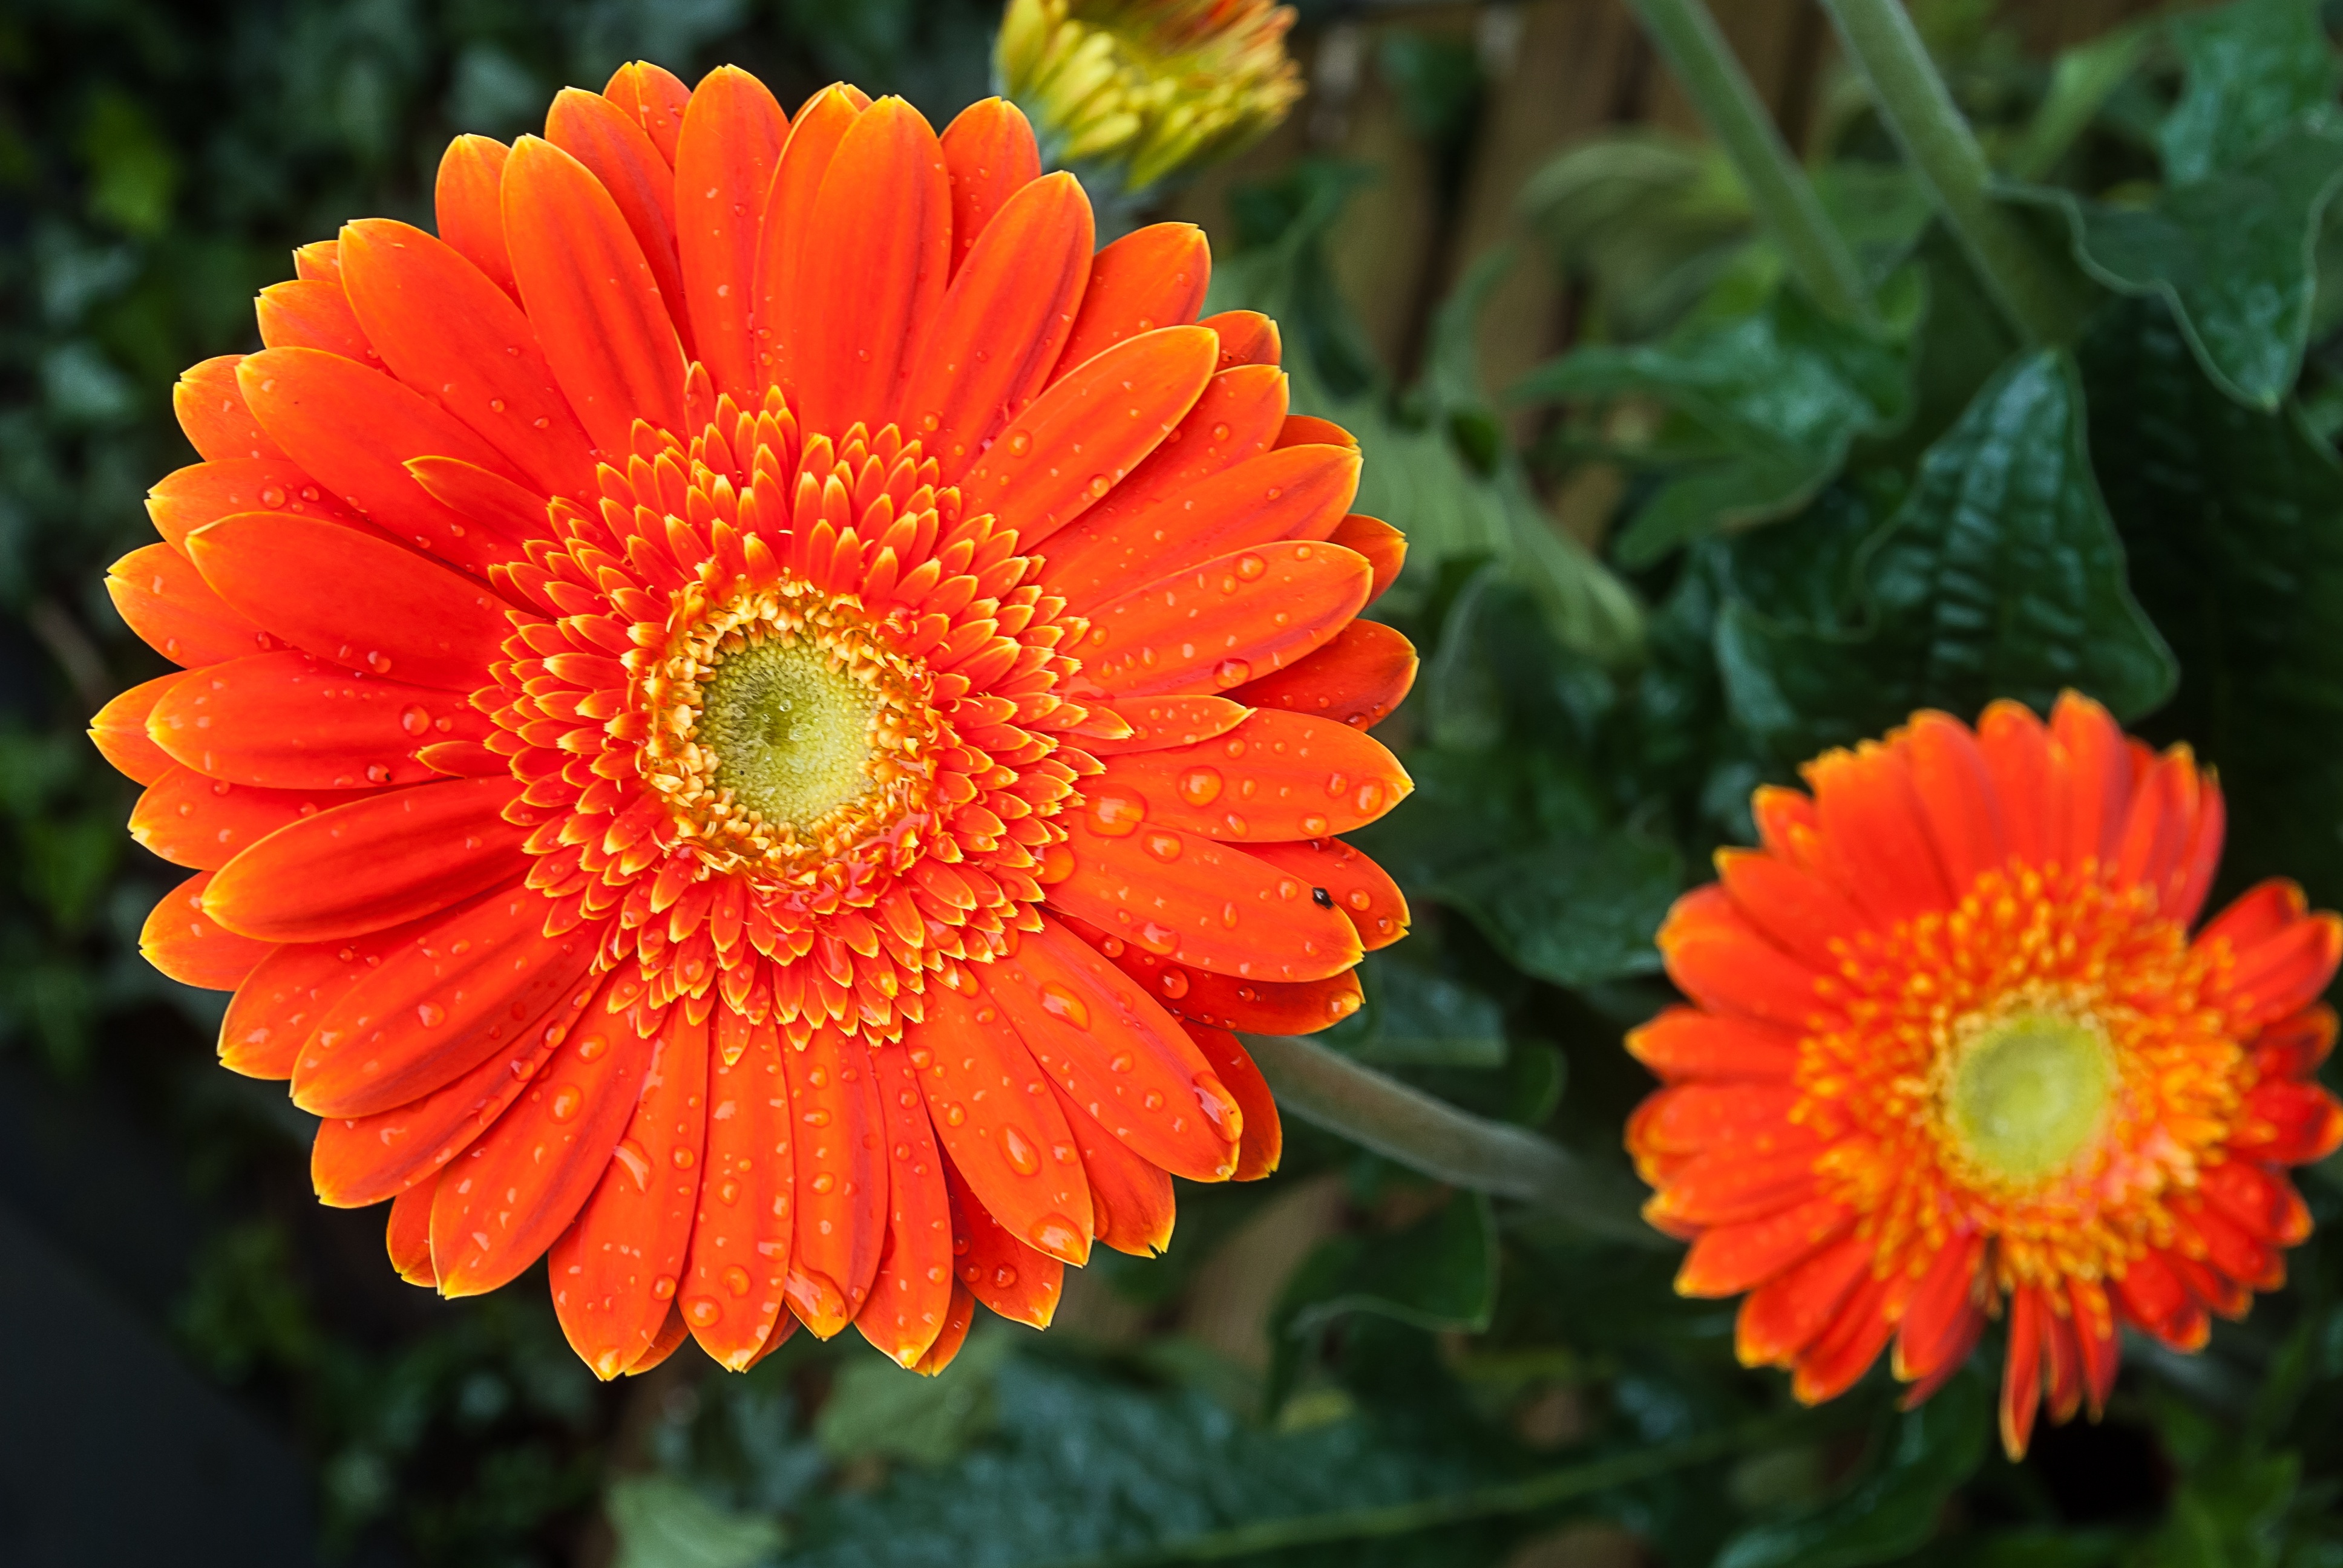
plant, flower, petal, daisy, herb, color, botany, garden, flora, gerbera, macro photography, flowering plant, daisy family, calendula, annual plant, land plant, marguerite daisy, chrysanths, blanket flowers